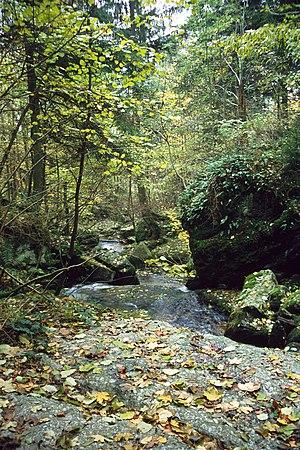
L'Ysper est une rivière autrichienne d'environ 30 km de long qui coule dans le land de la Basse-Autriche. Elle est un affluent direct du Danube.